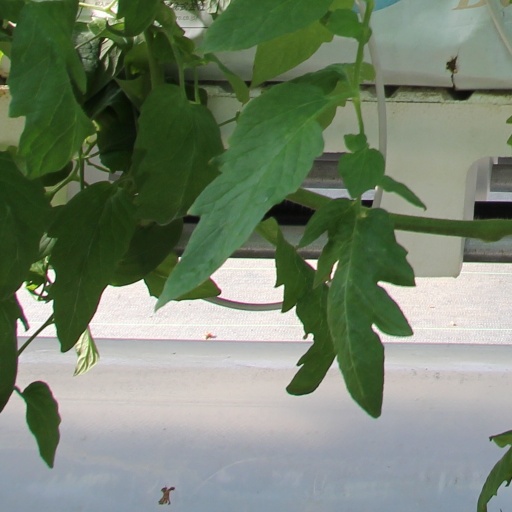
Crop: tomato